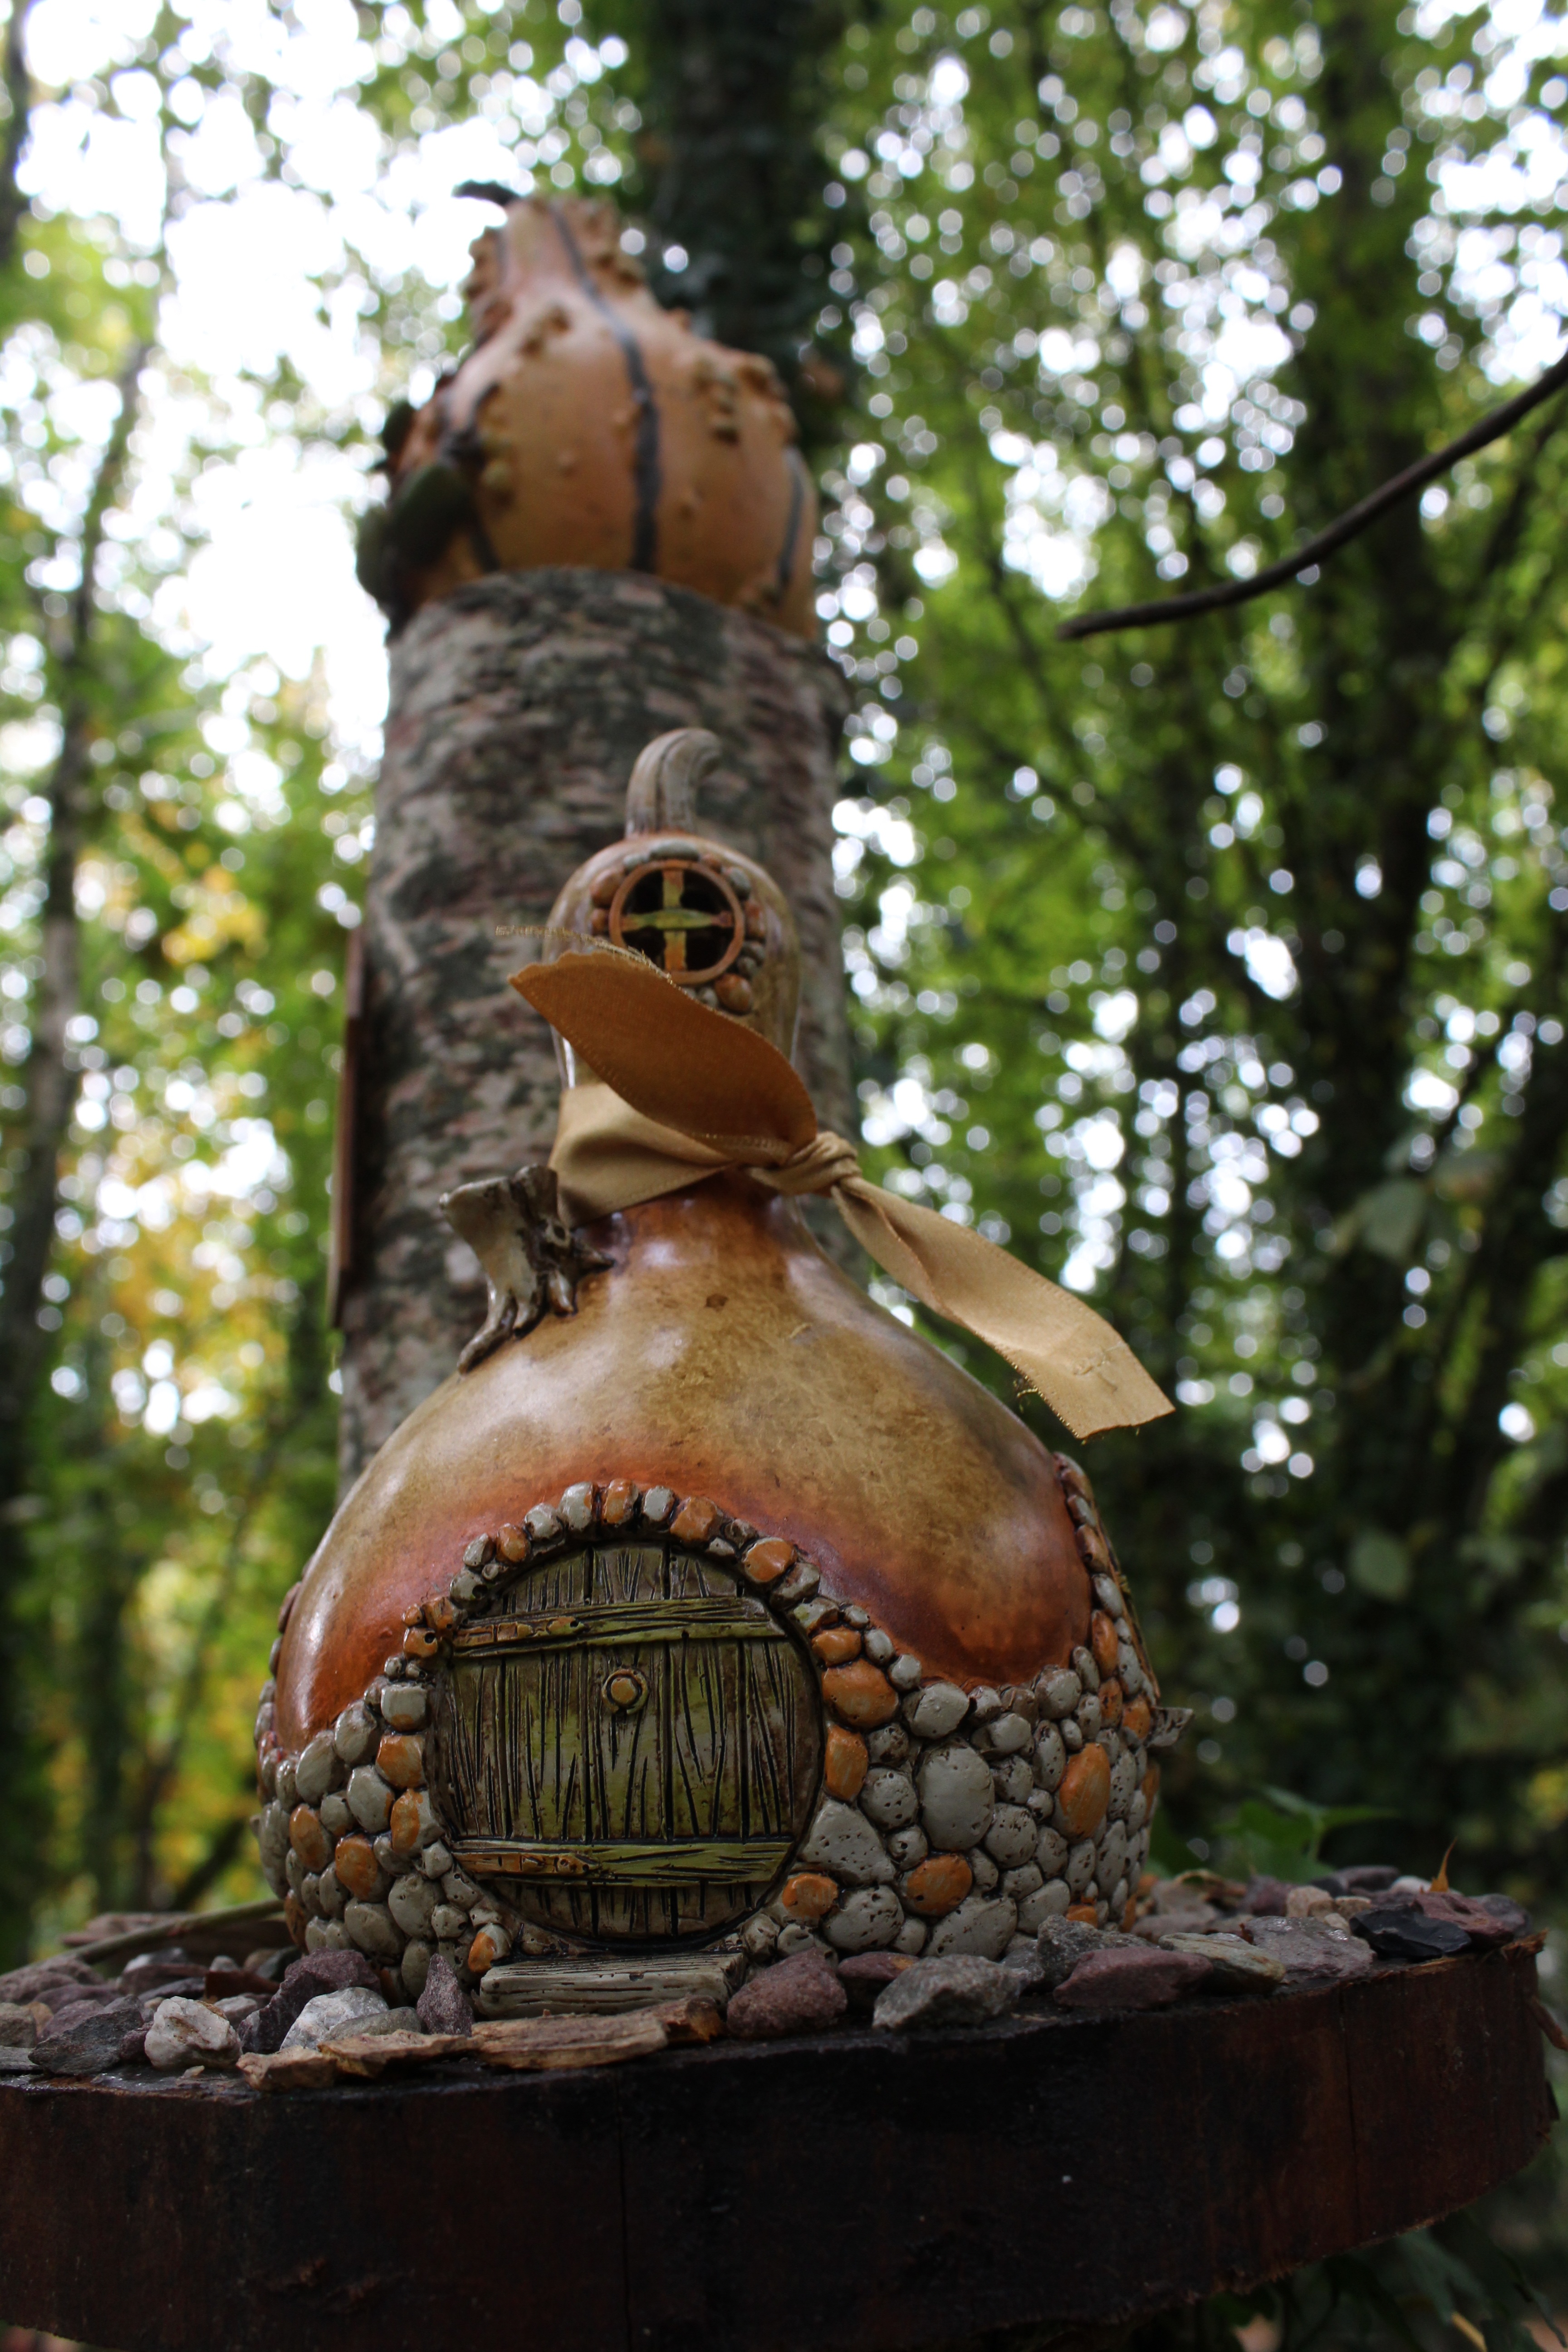
tree, forest, wood, house, monument, statue, jungle, autumn, park, pumpkin, garden, sculpture, art, temple, fountain, fantasy, carving, fairy, water feature